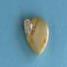
Maize quality: Bad